Lochinver

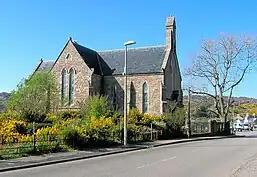
The Church of Scotland - Lochinver

Lochinver has three churches, The Church of Scotland, The Free Church and The Free Presbyterian Church. The Free Presbyterian Church no longer has services on a Sunday; local people attend at Ullapool.